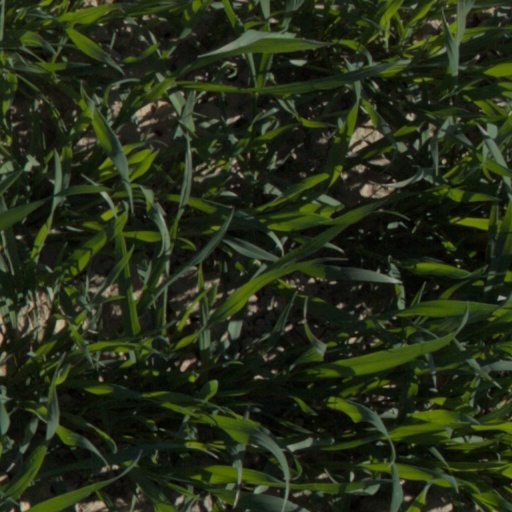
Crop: wheat